Jade Lovall

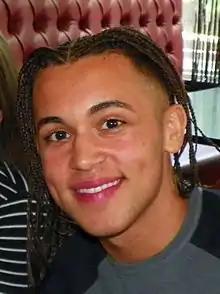
Jade establishes a friendship with Marty Kirkby, portrayed by Shaheen Jafargholi ("pictured").

Writers paired Jade with Marty as a double act tackling their first months working in the ED, and used them as light relief for the show's serious storylines. Harper thought that they made a "brilliant, comic partnership", and Raffety opined that Jade and Marty would bring "a whirlwind of life and fun" to the ED. The pair were described as "frenemies" by Leon, who thought they share a deeper connection, stemming from them starting in the ED together. She told Dainty ("Digital Spy") that there is a "clash in attitudes and personality" between Jade and Marty, and told Haasler ("Metro") that they share an "interesting Clash of the Titans friendship". She added that despite their differences, they would support each other. Within their first episodes, Jade and Marty's relationship is explored "on a friendship level and a work level as colleagues".